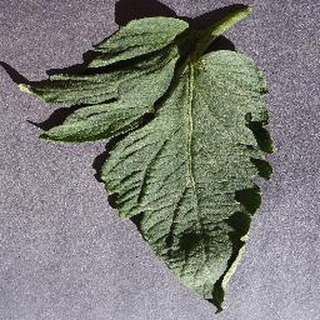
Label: healthy_tomato